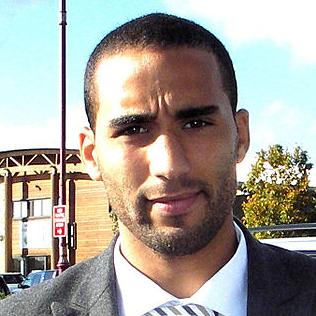
Age: 22